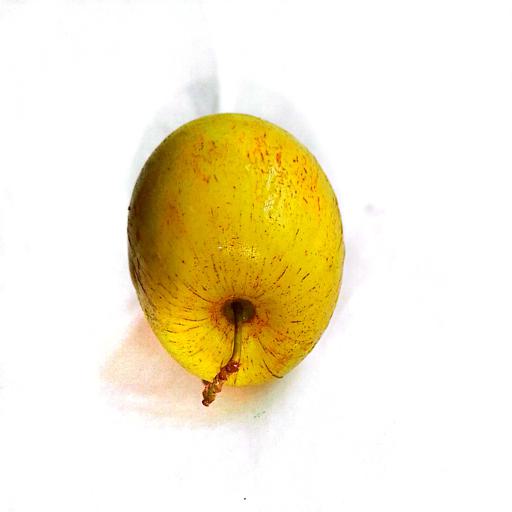
Label: healthy